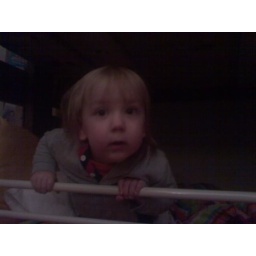
Sophie in her big girl bed :o)